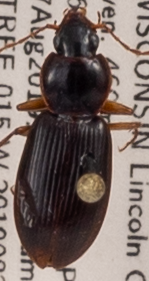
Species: Synuchus impunctatus
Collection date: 2019-08-27
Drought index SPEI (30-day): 0.23
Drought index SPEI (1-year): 2.09
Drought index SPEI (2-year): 1.13